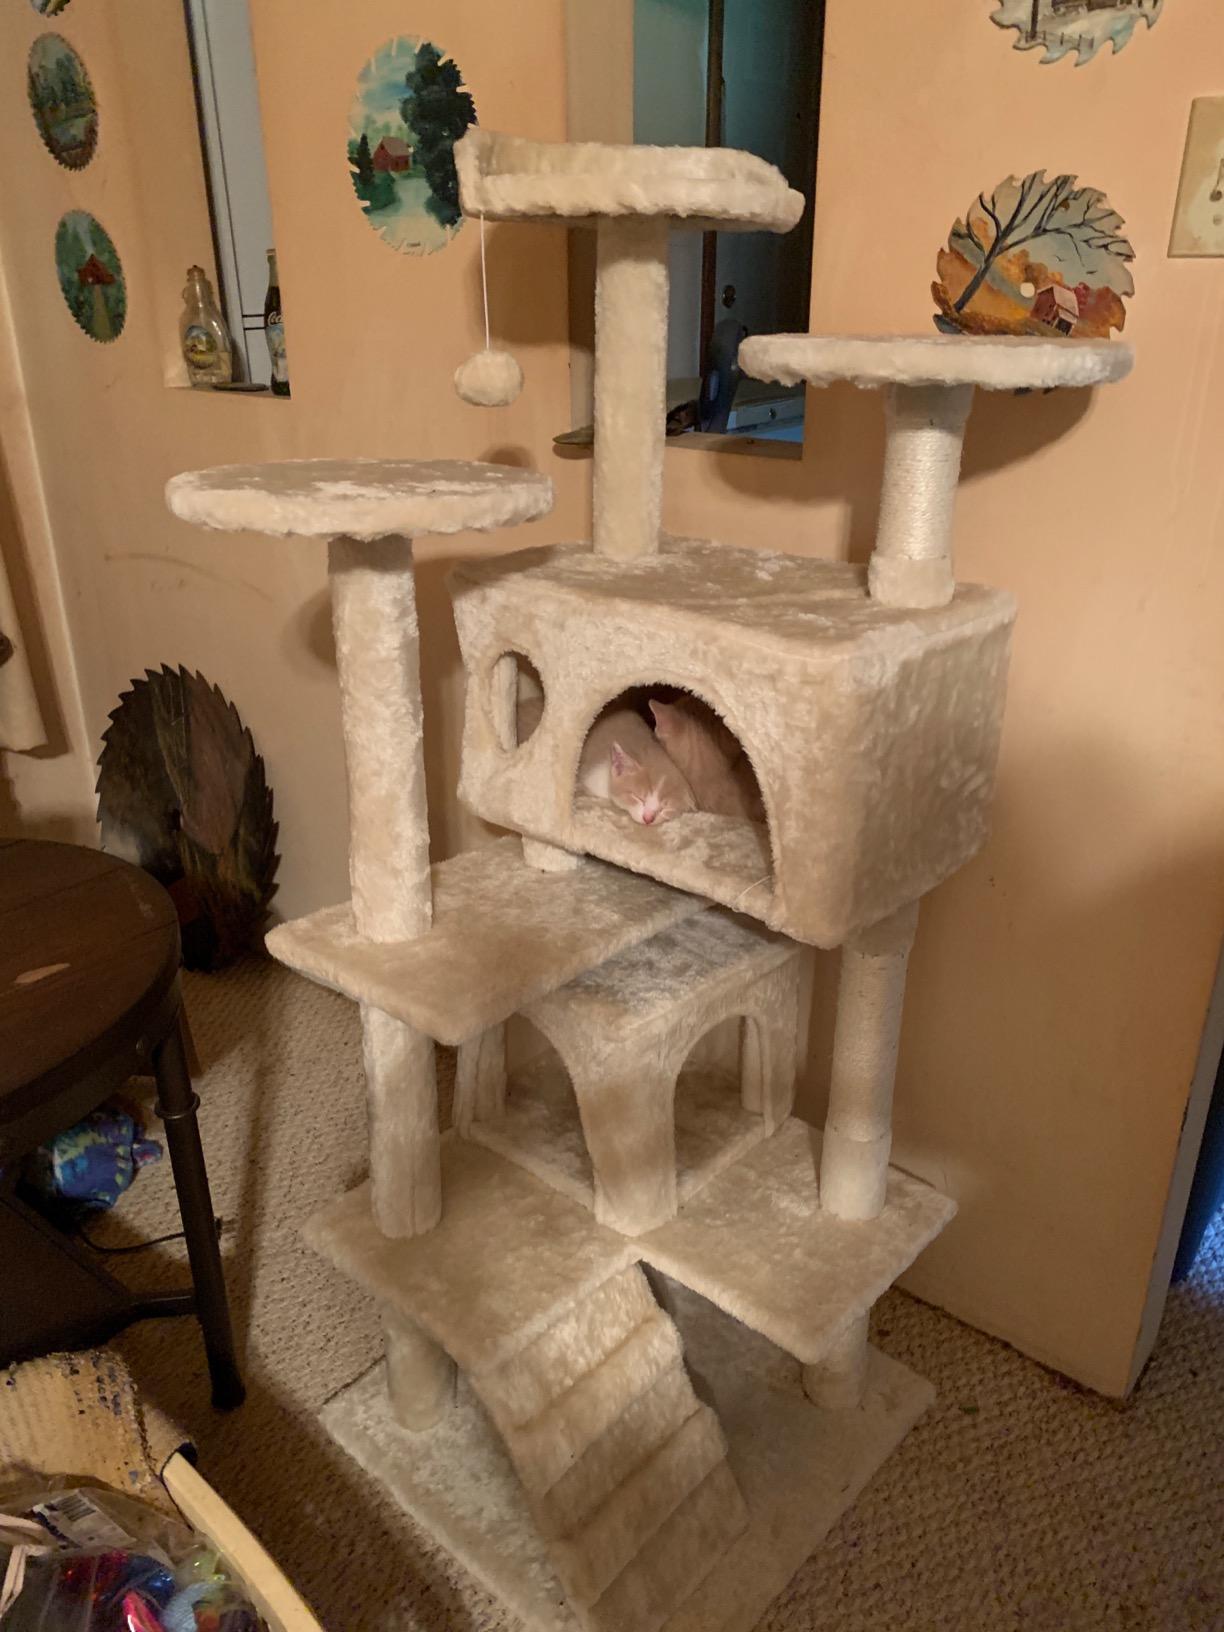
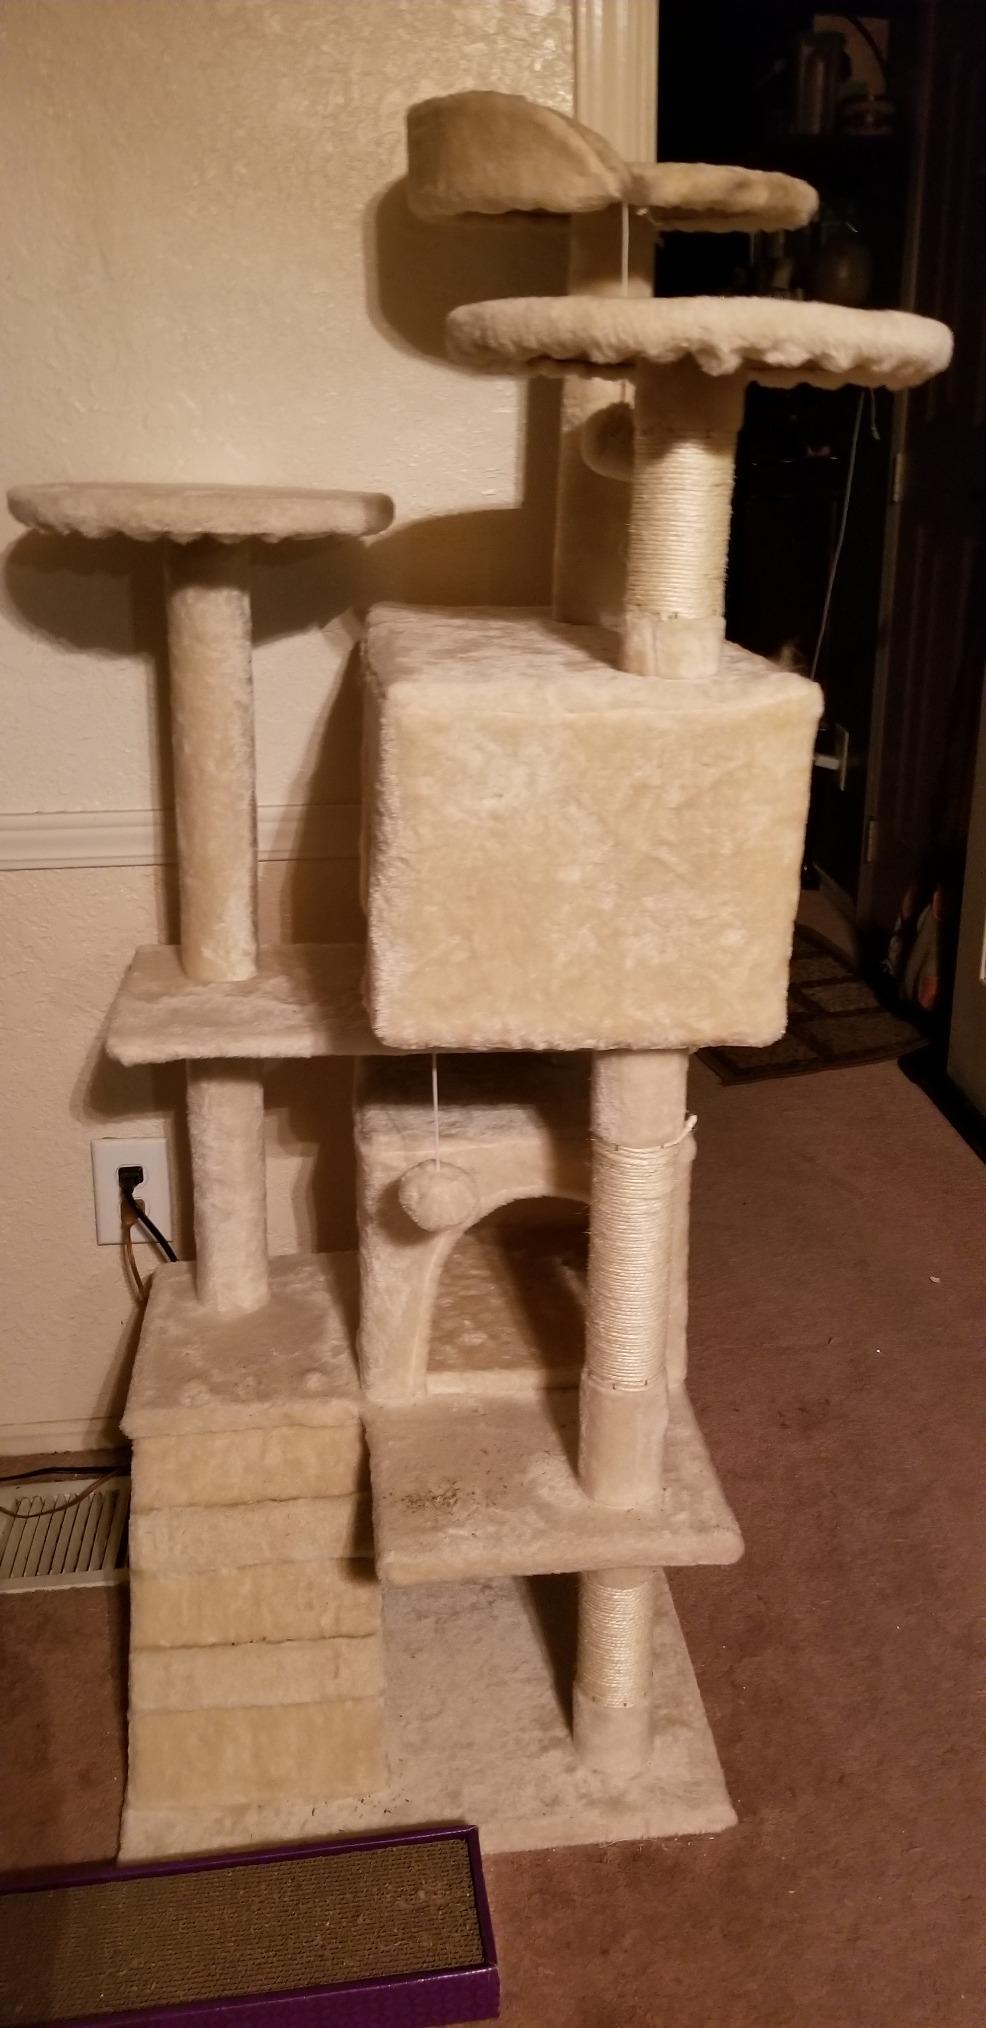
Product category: items_cat tree
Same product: yes